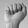
ASL letter: A